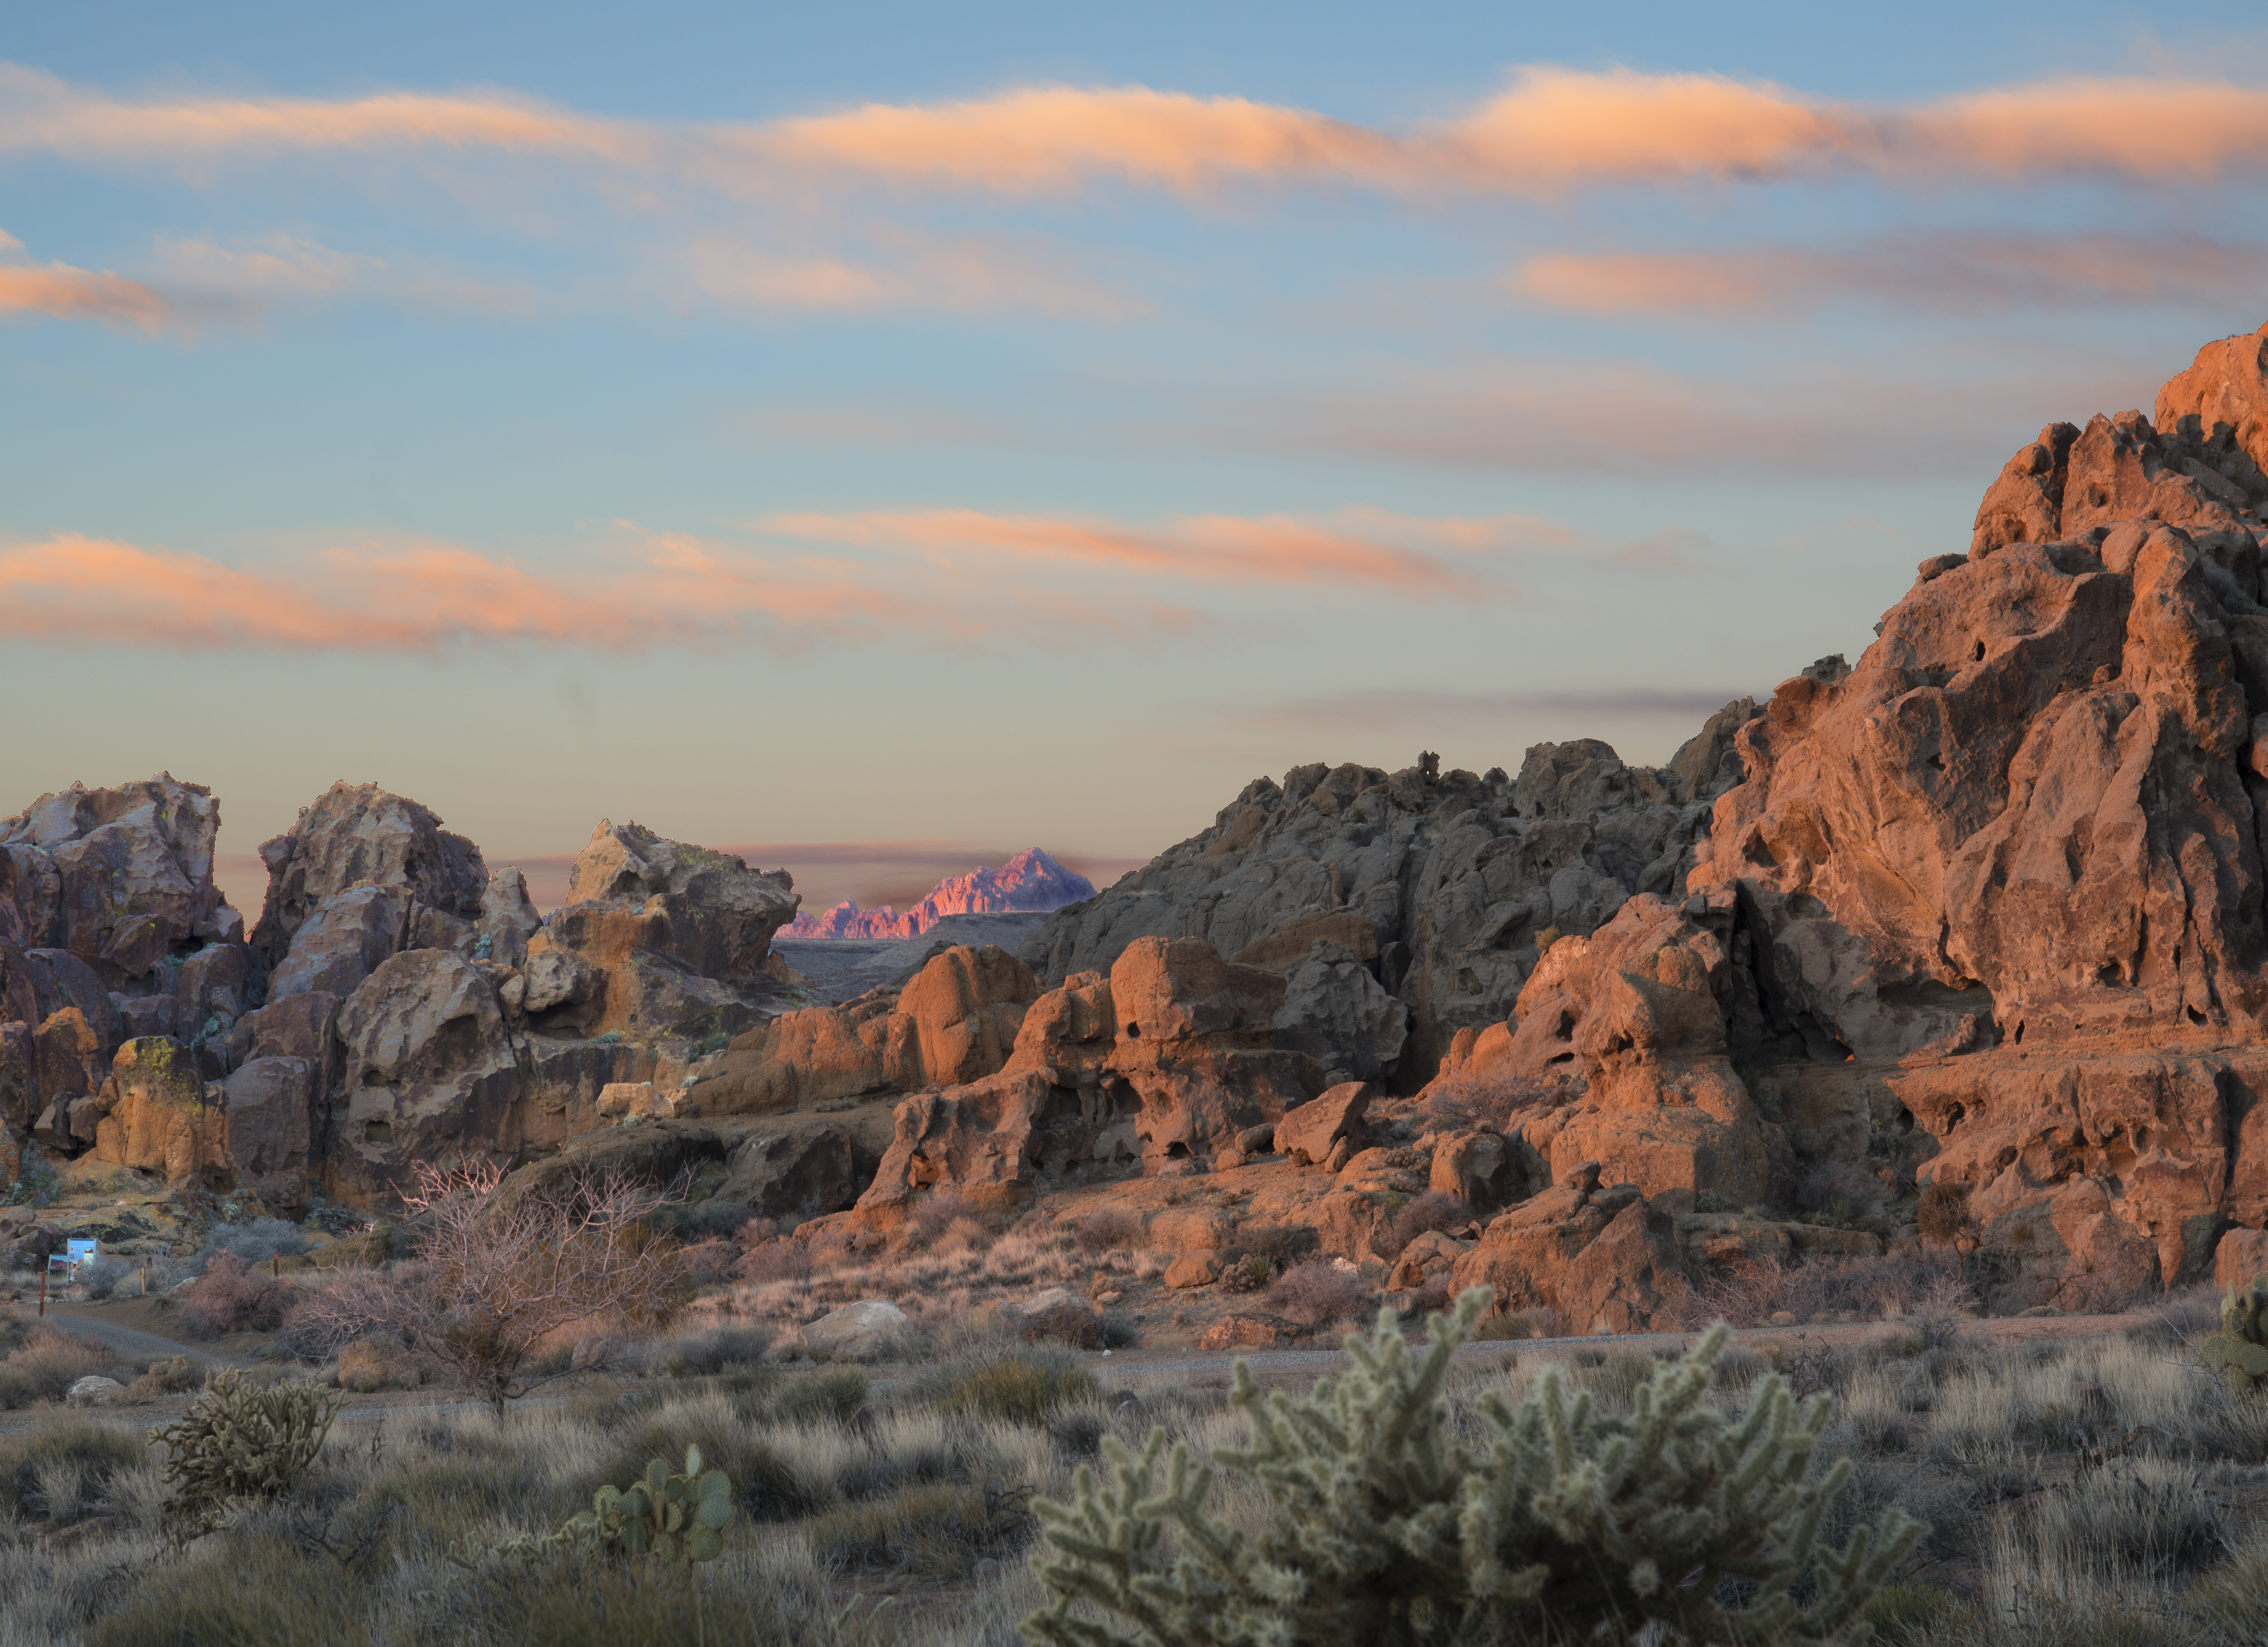
landscape, sea, coast, rock, wilderness, mountain, cloud, sunrise, sunset, desert, valley, cliff, dusk, canyon, terrain, national park, california, material, geology, badlands, plateau, nikond800e, wadi, butte, mojavenationalpreserve, holeinthewall, landform, natural environment, geographical feature, mountainous landforms